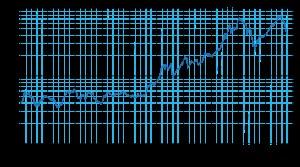
Le DAX ou Deutscher AktienindeX est le principal indice boursier allemand. Sa valeur est fondée sur le cours des actions des 30 plus importantes entreprises cotées à la Bourse de Francfort.